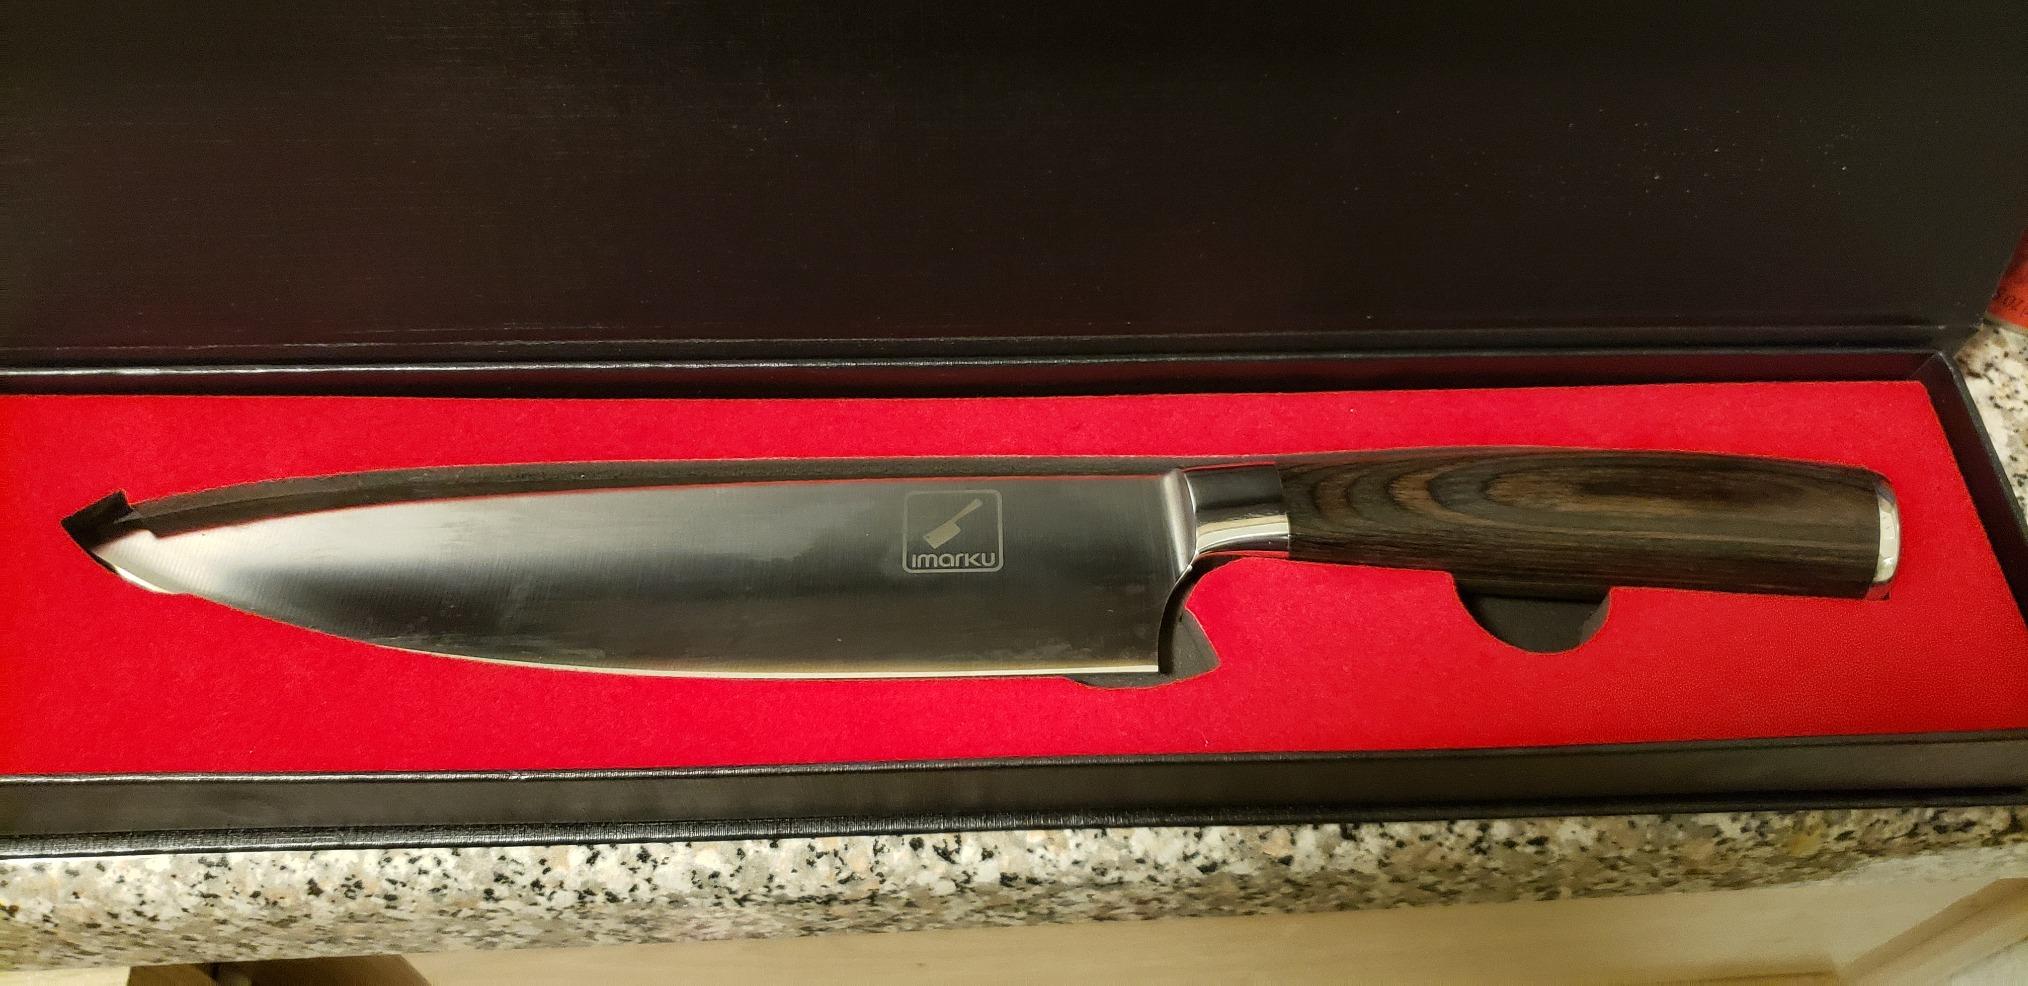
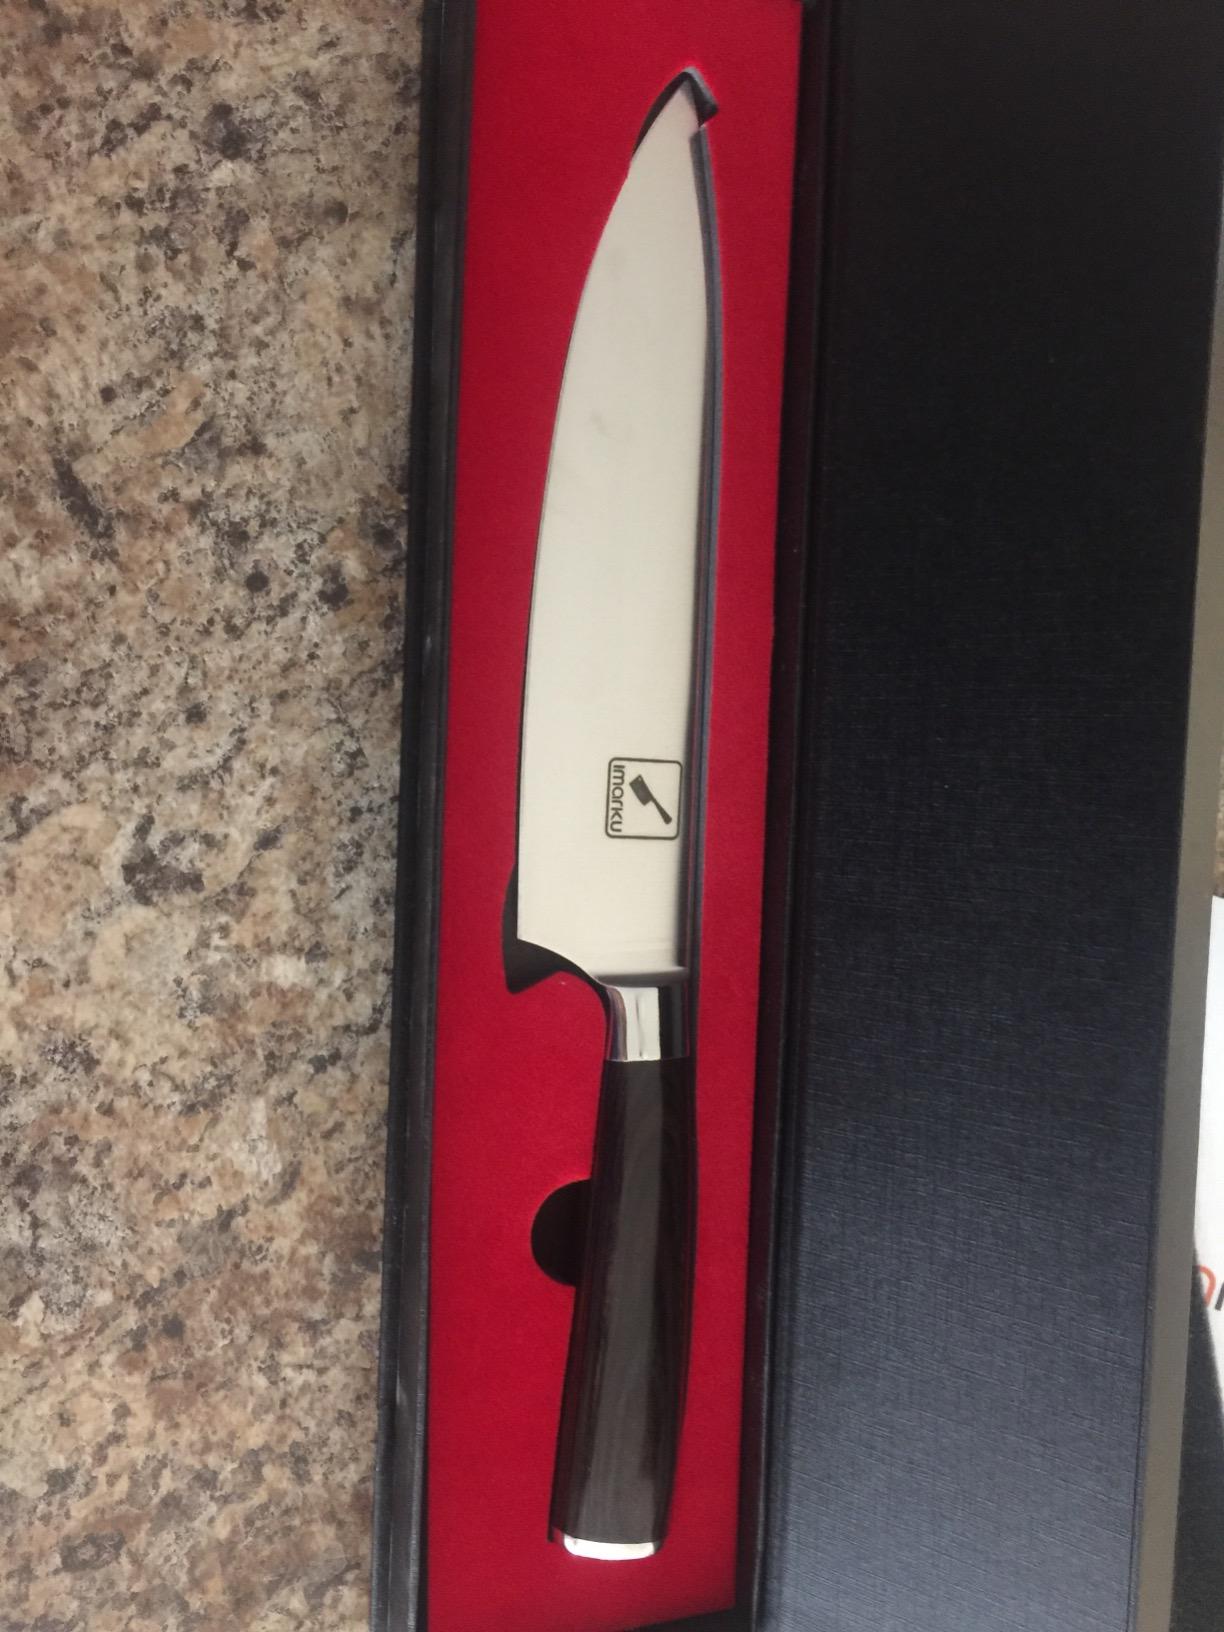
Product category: items_knife
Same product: yes